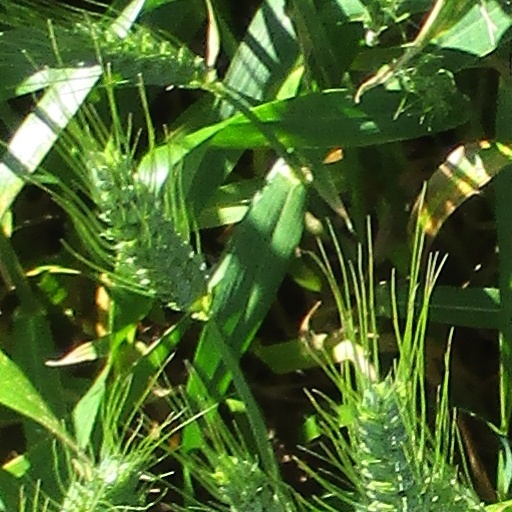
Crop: wheat